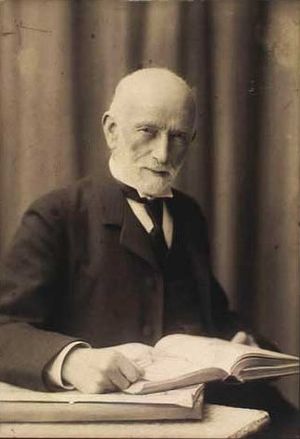
Moses Melchior
Moses Melchior